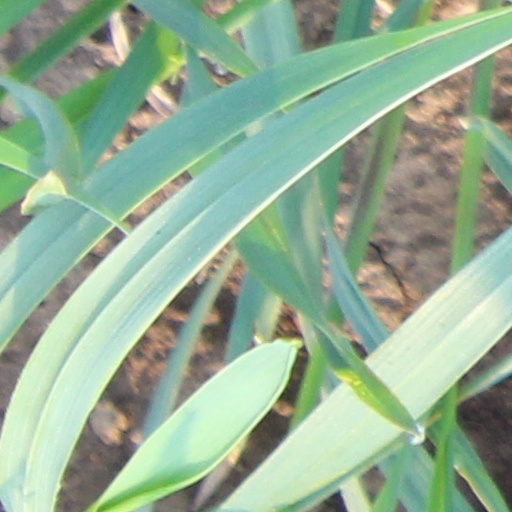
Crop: wheat